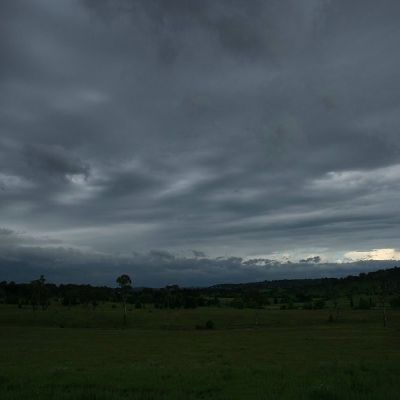
Cloud type: Altocumulus (Ac)